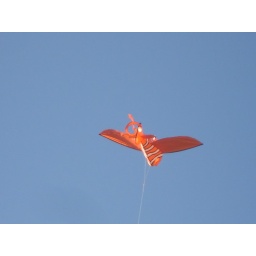
A kite in flight against a clear blue sky.